Ace Hotel

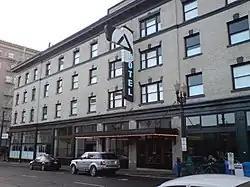
Former Ace Hotel Portland (now The Clyde Hotel by Kasa Living)

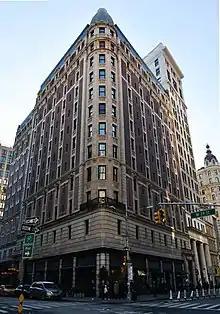
Ace Hotel New York

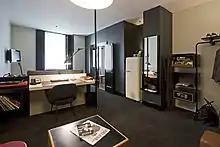
Guest room at Ace Hotel New York

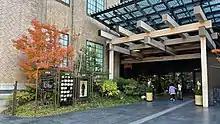
Ace Hotel Kyoto

In 1999, the first Ace Hotel was opened. Friends Alex Calderwood, Wade Weigel, and Doug Herrick purchased and transformed a Seattle halfway house into an affordable hotel that would appeal to the creative class. Calderwood and Weigel had previously founded Rudy's, a reinvigorated traditional barbershop concept they started in Seattle, which eventually expanded to more than a dozen locations, along with an experiential marketing company known as Neverstop, and an audiovisual arts platform known as ARO.Space with Pearl Jam co-founder Stone Gossard and Kung Faux creator Mic Neumann, who is credited for bringing in such artists as Kaws and Shepard Fairey to decorate the walls of various Rudy's and Ace Hotel locations.